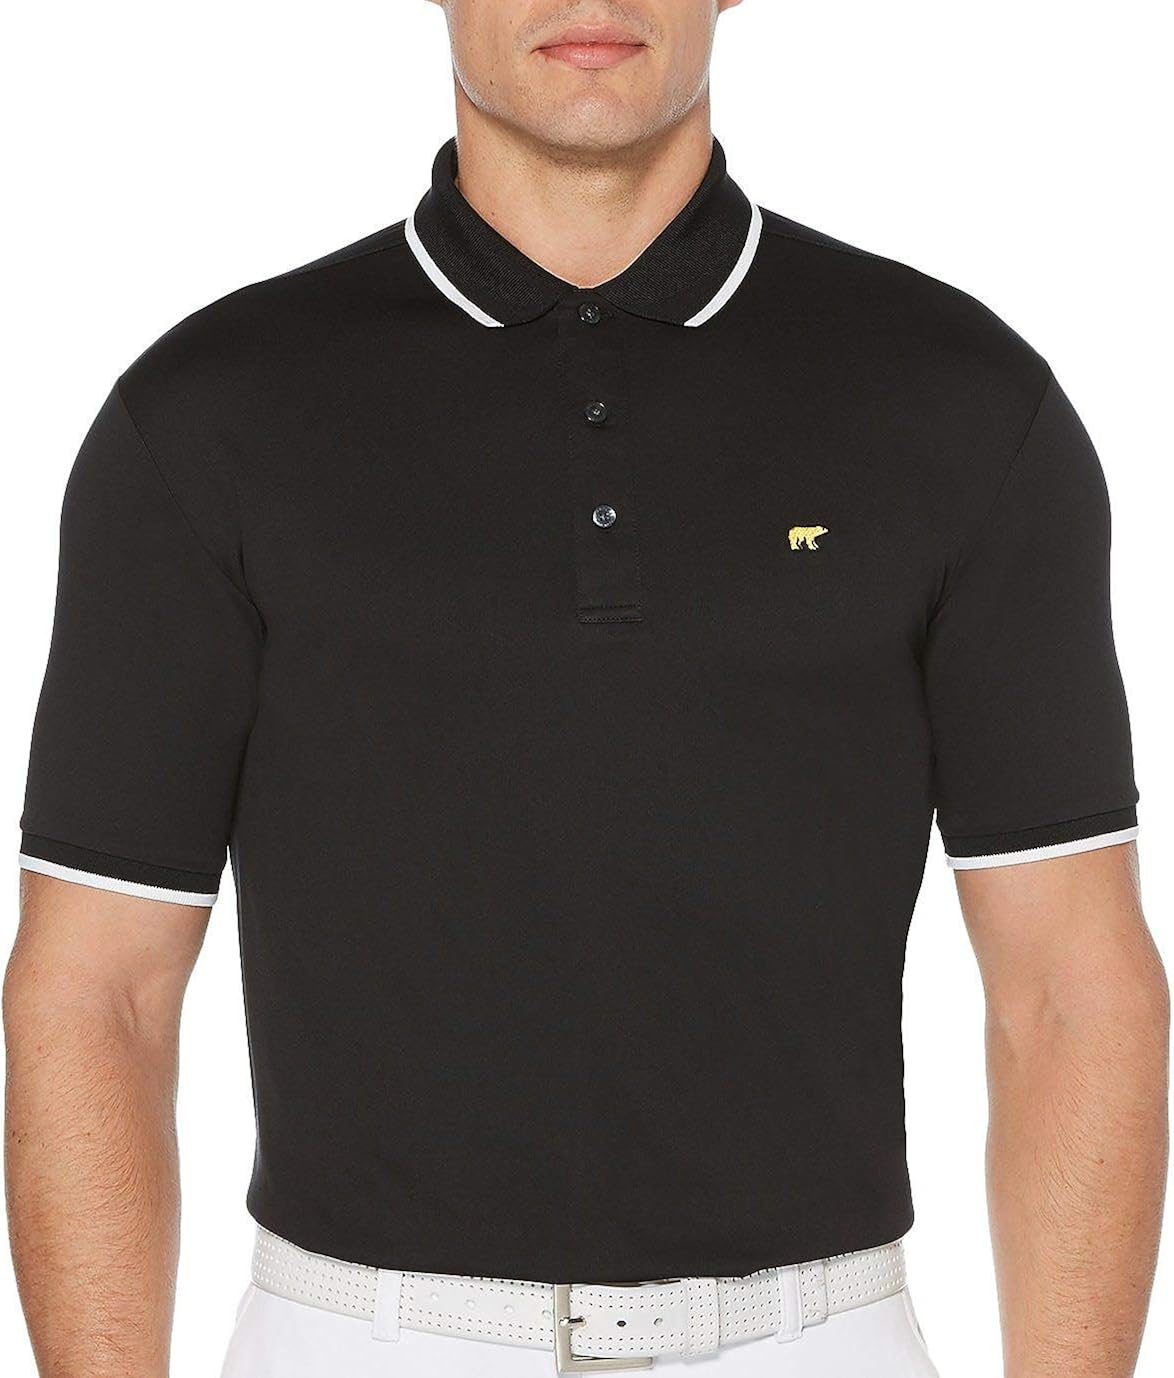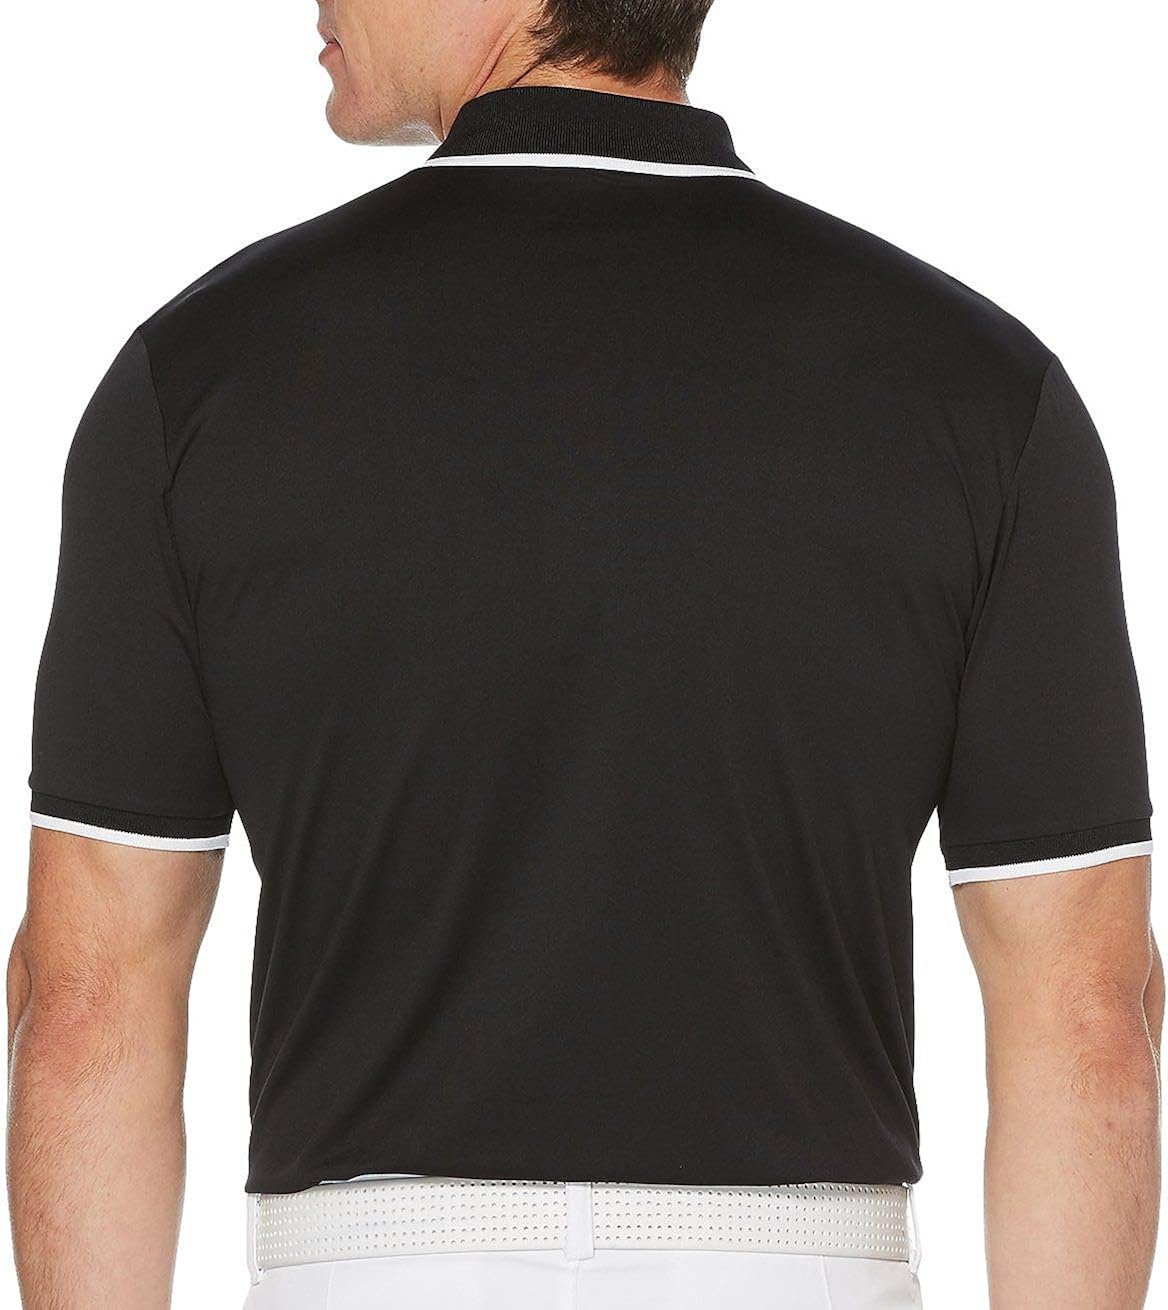
Jack Nicklaus Men's Short Sleeve Golf Polo Shirt with Collar and Cuff Tipping (Sizes Small-3x Big & Tall)
Category: AMAZON FASHION
This men's golf polo shirt gives the classic solid-colored golf polo a sophisticated update with contrasting tipping on the collar and cuffs. It's crafted with a textured fabric for added visual interest. The men's polo is equipped with sun protection to help prevent damaging UV rays from penetrating the fabric, while moisture-wicking pulls perspiration away from your skin to help keep you cool and dry. Stretch in the material allows you to swing smoothly with a full range of motion.
Features: 100% Polyester | Imported | Button closure | Tumble dry | MOISTURE WICKING: With built-in moisture-wicking technology, this golf attire provides a dry fit that’s comfortable for all day wear by moving perspiration away from your body. | STYLISH DESIGN: Giving the classic solid-colored golf polo a sophisticated update, this golf shirt features contrasting tipping on the collar and cuffs for a stylish touch. | SUN PROTECTION: Fully enjoy your days on the course by protecting your covered skin. The fabric of this golf top is equipped with sun protection to prevent damaging UV rays from penetrating through to your skin. | STRETCH: With stretch built into the fabric of this short sleeve golf shirt, you’ll enjoy greater comfort with a full range of motion as you play from the first to the last hole. | TEXTURED FABRICATION: This men's golf shirt is made from 100% polyester and crafted with a textured fabric for added visual interest to go along with its practical performance technologies for enhanced comfort. | slim relaxed knickers jersey pullover tunic camisa blouse chemise clothes outfit sport grass countryclub golfchannel fashion apparel polyester spandex clothing tops collared solid best big guys tshirt essentials